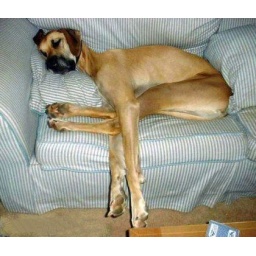
dog sleep in chair